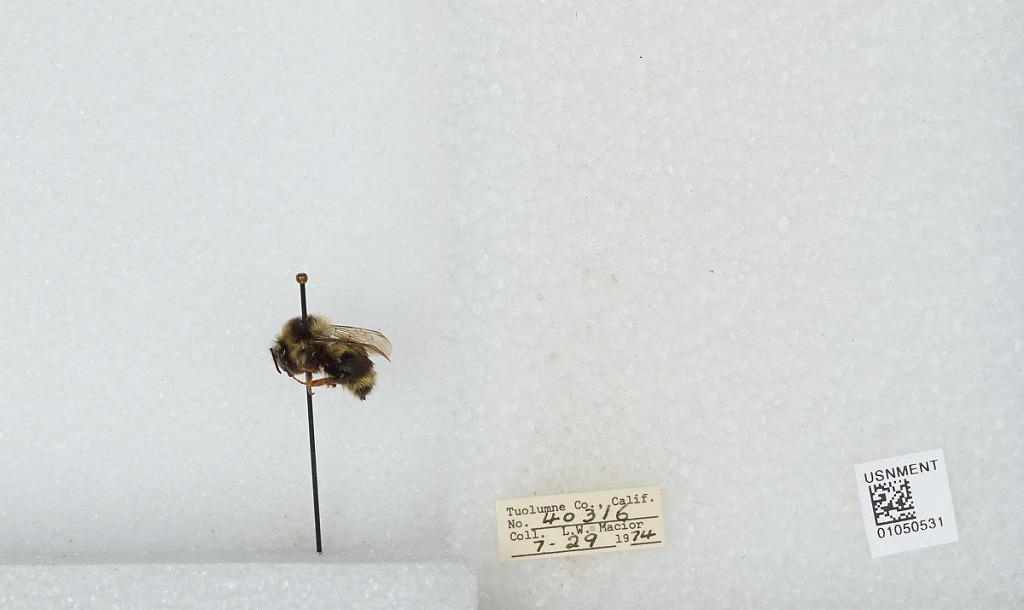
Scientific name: Bombus bifarius nearcticus
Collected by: L. Macior
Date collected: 1974-7-29
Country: United States
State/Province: California
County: Tuolumne
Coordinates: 38.02, -119.93